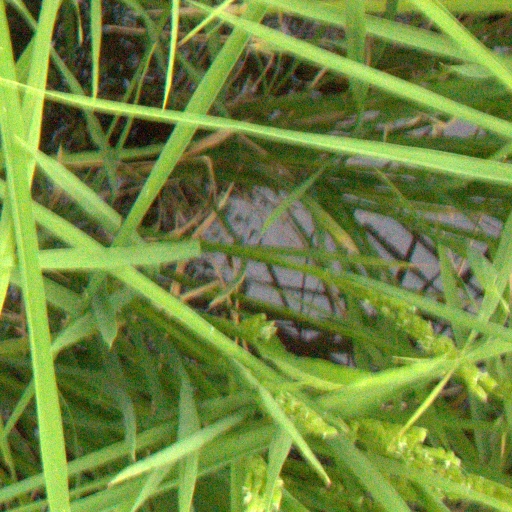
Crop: rice